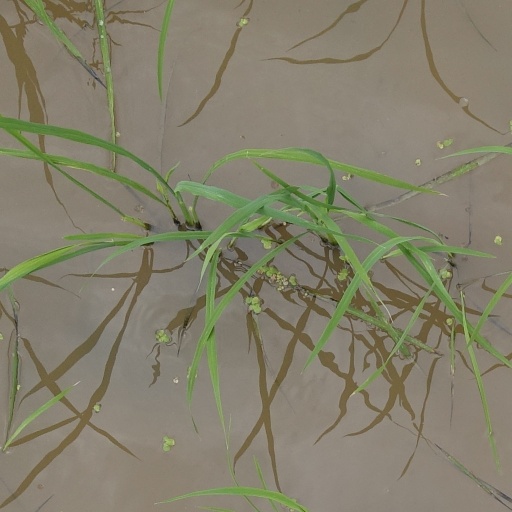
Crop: rice